Australian Skeptics

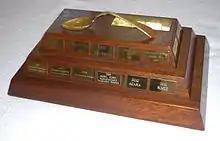
The ASI Bent Spoon Award

The Bent Spoon Award is an annual award coordinated by ASI, although the final decision is voted on by representatives from the various groups comprising Australian Skeptics. It is "presented to the perpetrator of the most preposterous piece of paranormal or pseudoscientific piffle" in a tongue-in-cheek fashion. The award trophy is a piece of gopher wood, supposedly from Noah's Ark, upon which is affixed a spoon rumoured to have been used at the Last Supper. The spoon was allegedly bent by energies unknown to science and gold plated by an Atlantean process. Although awarded annually since 1982, only one copy of the trophy exists, as "anyone wishing to acquire the trophy must remove it from our keeping by paranormal means" and no winner has yet overcome this obstacle.